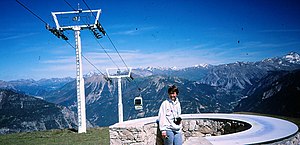
Télécabine du Prorel
Udsigtspunkt nær Chapelle Notre Dame med svævebanen i baggrunden.
Udsigtspunkt ovenover Briancon i Frankrig med Prorel Cable Car t.v. i billedet. Juli 1996.
Prorel Cable Car er en svævebane ved Briançon i regionen Provence-Alpes-Côte d'Azur i Frankrig. Byen er den højest beliggende købstad i Frankrig.